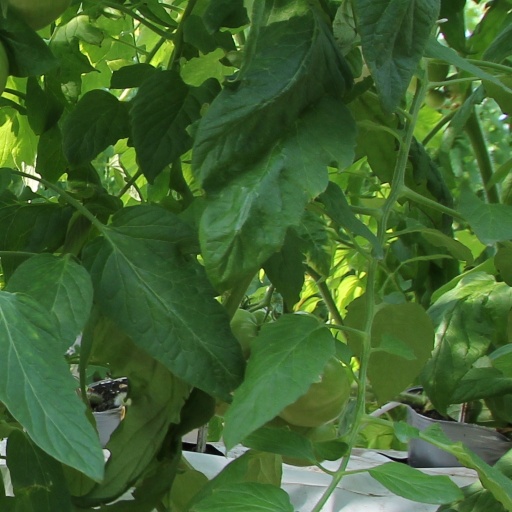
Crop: tomato